Civic Choice

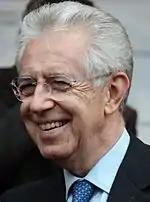
Mario Monti, former Prime Minister and party's founder

In the 2013 general election SC obtained 8.3% of the vote, 37 deputies (in its own lists) and 15 senators (within CMI). After the election, SC deputies and senators formed joint groups named "Civic Choice", including also UdC and FLI MPs, in both houses of Parliament.